Australian Paralympic wheelchair tennis team

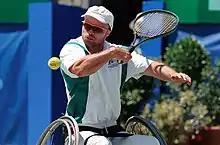
David Hall at the 2000 Sydney Paralym;pics where he won the men's singles gold medal

Men - David Hall, David Johnson